Hussar

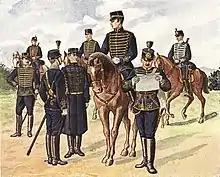
Swedish hussar regiments 1895–1910

Then, it served in campaigns against Algerian pirates and in the sieges of Oran and Algiers. During the Spanish War of Independence against Napoleon (1808–1814), the unit fought the Battles of Bailén, Tudela, Velez, Talavera and Ocaña and the actions of Baza, Cuellar, Murviedro and Alaquàs.